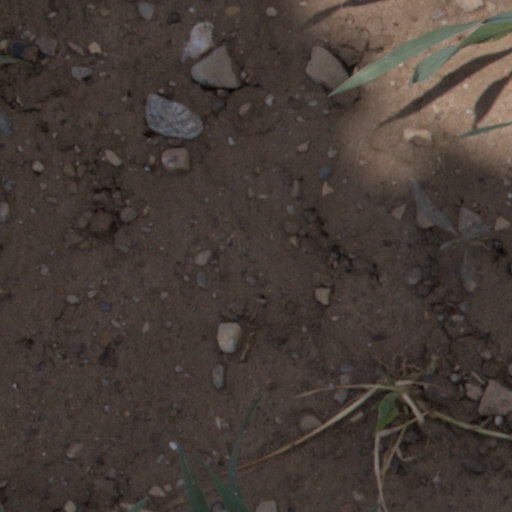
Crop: wheat